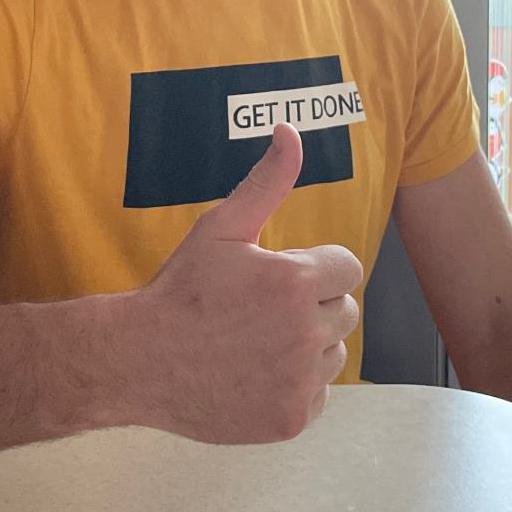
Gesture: like